Pulse compression

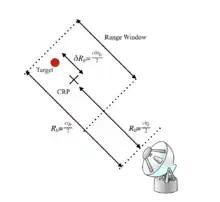
Stretch processing

Picture above shows the scenario for analyzing stretch processing. The central reference point(CRP) is in the middle of the range window of interest at range of formula_104, corresponding to a time delay of formula_105.